Christ of the Ozarks

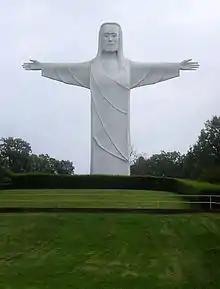

Christ of the Ozarks statue is a monumental sculpture of Jesus located near Eureka Springs, Arkansas, atop Magnetic Mountain. It was erected in 1966 as a "Sacred Project" by populist and white supremacist Gerald L. K. Smith. The statue stands high.